Point Lonsdale

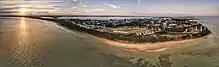
Aerial perspective of Point Lonsdale's lighthouses

Point Lonsdale has a large 100-year-old Norfolk Pine 'The Christmas Tree' that is lit up on the first Saturday in December at the end of an evening of A Community Celebration of Christmas. The Community Celebration of Christmas is run by a committee of volunteers assisted by the local service clubs, Lions and Rotary. The focus of the event is the community and children and each year the lights are turned on by a special guest (or guests) of honour chosen for their contribution to the Community. The Borough of Queenscliffe has a high percentage of volunteers and it is usually volunteers that are chosen as the special guest/guests of honour in recognition of their contribution to the community. Santa arrives at 7:25 pm in the local Fire Brigade Truck, whilst throwing lollies to the children, to start an evening of entertainment by local performers. Glowcandles are sold as a fundraiser for maintaining equipment on the tree with all profits supporting the ongoing lighting of the tree. The tree itself is decorated by community volunteers and service club members coordinated by The Christmas Tree Committee. Festooning is hauled up by hand and manually secured into the tree. This tree can be found at the corner of Grimes Road and Point Lonsdale Rd, Point Lonsdale, Victoria. When lit up this tree can be seen for miles out to sea and is a Queenscliffe Borough icon, having been lit since about 1952–1953. When the lights are on you know Christmas is getting close.